Northern gannet

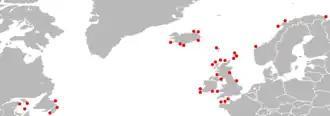
Red dots show breeding colonies in the north Atlantic

The northern gannet's breeding range is on both sides of the North Atlantic on coasts influenced by the Gulf Stream, There are colonies in the Gulf of Saint Lawrence and on the islands off the east coast of Canada. They normally nest in large colonies, on cliffs overlooking the ocean or on small rocky islands. The water needs to be cool enough for Atlantic mackerel and herring, which are the main food source for the northern gannet. These areas also overlie the continental shelf. Northern gannet colonies can be found in the far north in regions that are very cold and stormy, and Nelson has suggested that they can survive in these regions for several reasons, including the combination of body weight and a powerful beak that allows them to capture strong muscular fish, and the ability to dive to great depths and capture prey far from the cliffs. Their fat reserves act as weight when diving and as reserves during extended periods without food.